Twente

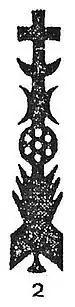
Twents gevelteken

The flag of Twente is a bright red cloth with a white rampant horse, which is believed to be derived from the Saxon Steed, the rampant horse in the coats of arms of Westphalia and Lower Saxony, also introduced in the (modern) coat of arms of the English county of Kent. People in Twente sometimes go by the epithet "Tukker".